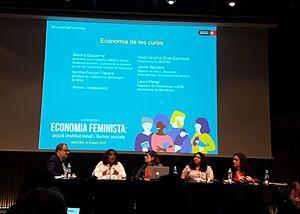
L'économie féministe est une étude critique de la science économique dans les domaines de la méthodologie, de l'épistémologie et de la recherche empirique dans une tentative de surmonter les biais androcentrés. Elle se focalise sur des thèmes revêtant une importance particulière pour les femmes, comme le travail du « care » ou la ségrégation des femmes dans certaines activités ; les déficiences des modèles économiques, en tant qu'ils omettent les aspects de négociations au sein des ménages ; les nouvelles formes de collections des données et les mesures statistiques telles que l'indicateur de participation des femmes, ou le Gender Empowerment Measure, et des théories incluant la dimension du genre telle que l'approche des capabilités. L'économie féministe cherche en définitive à produire des analyses économiques inclusives de la dimension du genre.